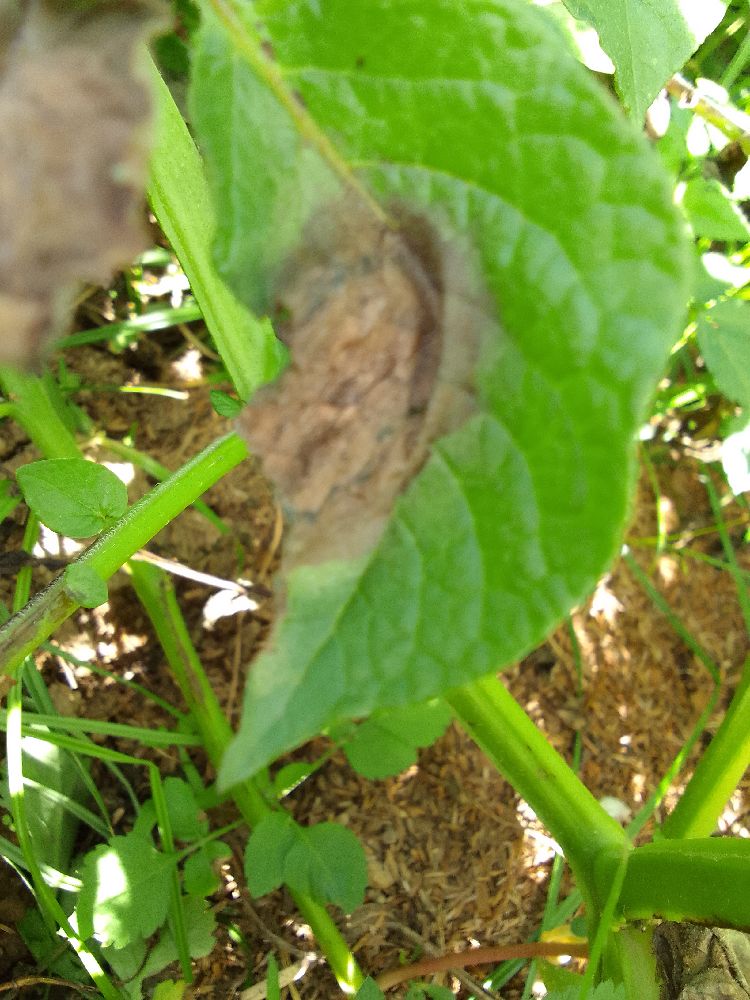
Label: Late blight